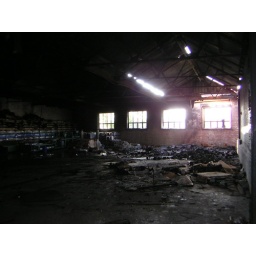
Part of this building is gutted by fire. Off to the left there are stacks upon stacks of old bottles of beer.